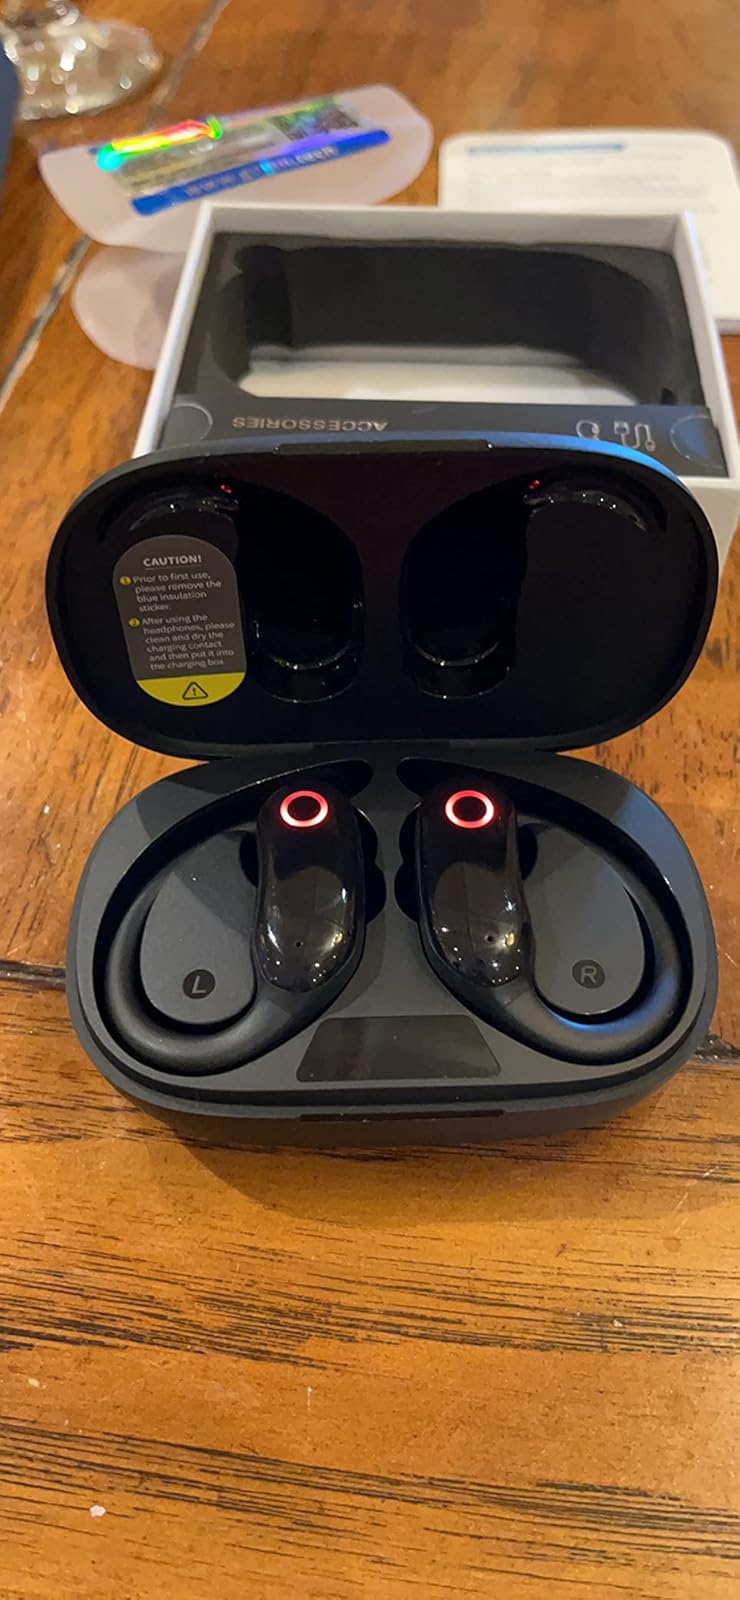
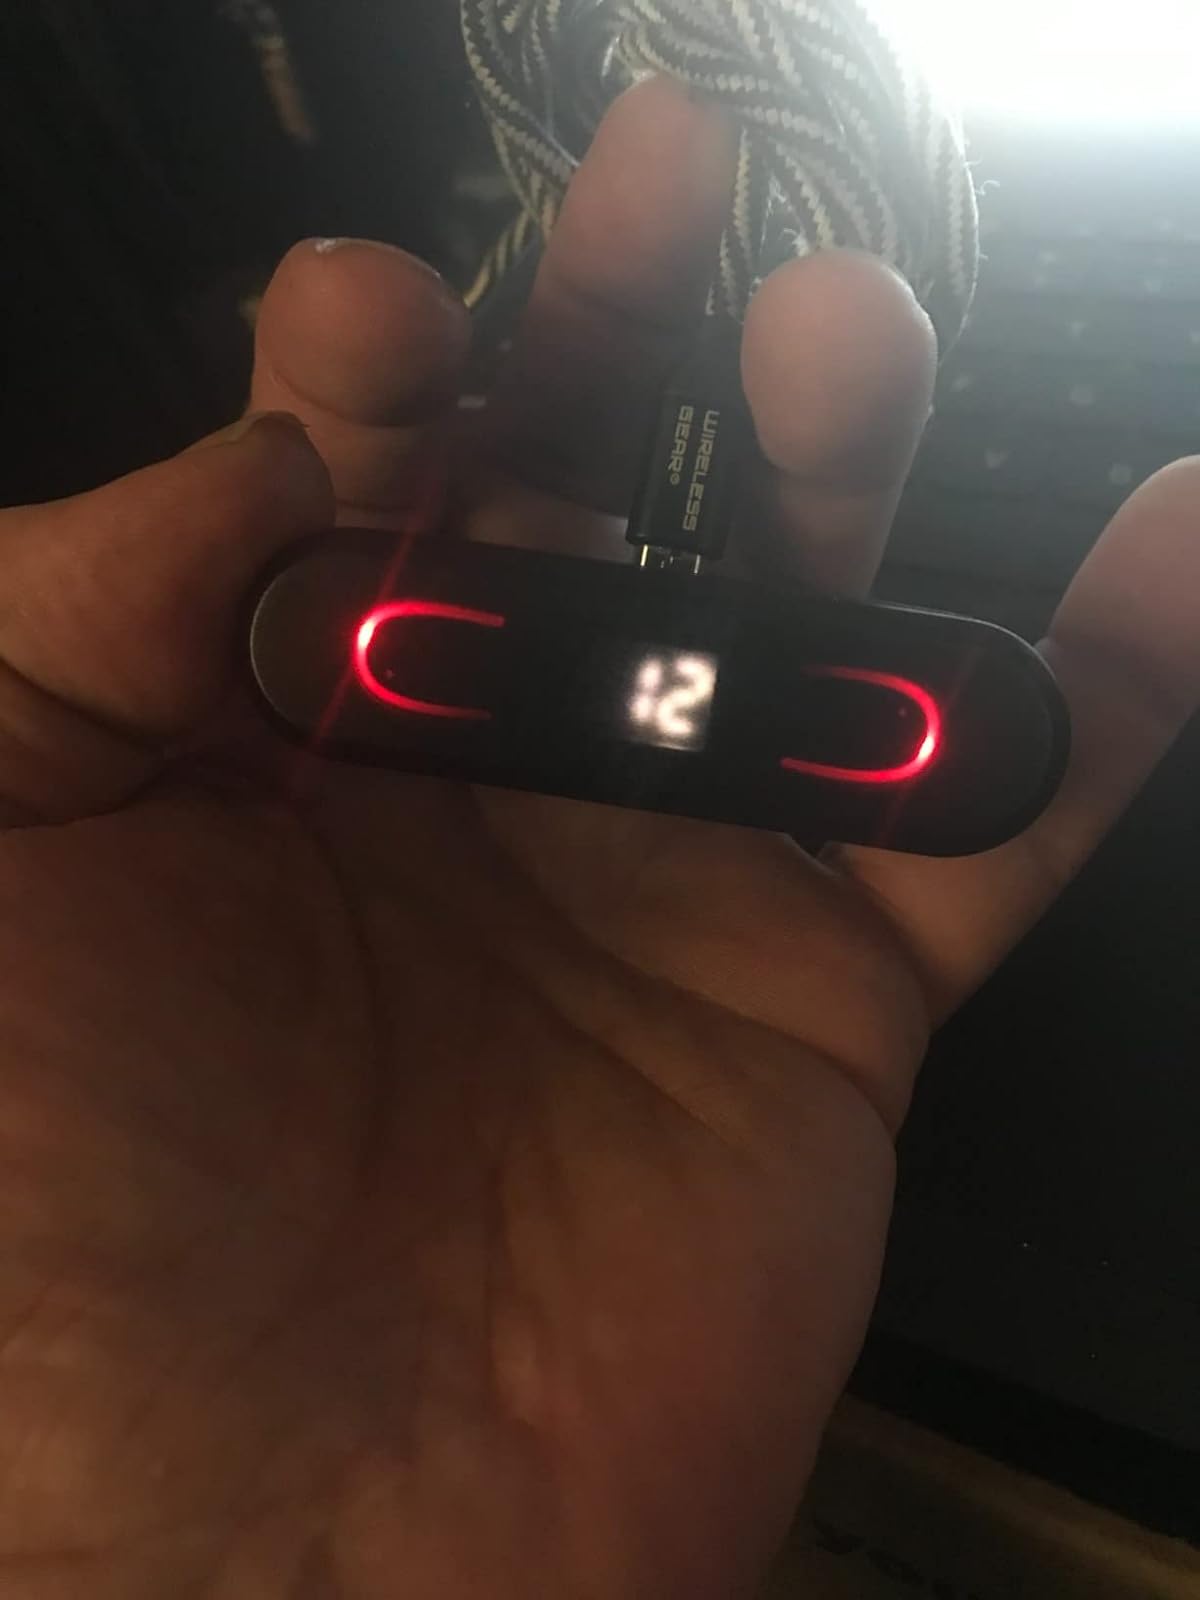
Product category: earbuds
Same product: no